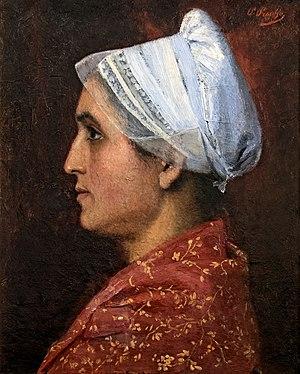
Le musée du Pays rabastinois, installé à Rabastens dans l'hôtel particulier fin XVIIᵉ siècle de la famille de La Fite, présente d'importantes collections d'archéologie, d'art et d'histoire locale, ainsi que des expositions temporaires d'art ancien ou contemporain.
Rabastens est une commune française située dans le département du Tarn, en région Occitanie.